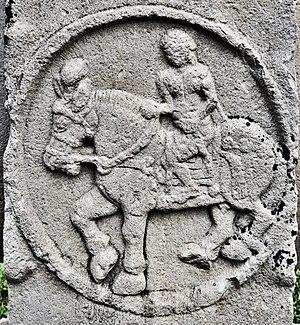
Le Stupa Nᵒ 2 à Sanchi, également appelé Sanchi II, est l'un des plus anciens stupas bouddhistes en Inde, et forme une partie du complexe Bouddhiste de Sanchi. Il est d'un intérêt particulier puisque c'est le premier cas connu d'importants reliefs décoratifs en Inde, probablement antérieur aux reliefs du Temple de la Mahabodhi à Bodhgaya, ou aux reliefs de Bharhut. Ce stupa présente ce qui a été appelé « les plus vieilles décorations de stupa en existence. » Le Stupa numéro II de Sanchi est ainsi considéré comme le berceau des illustrations de Jataka.